Juana Lopez Member

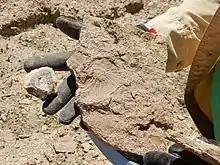
Concretion and ammonite cast from the Juana Lopez Member

The unit is highly fossiliferous. Fossils identified in the unit are primarily marine molluscs, including "Prinocyclus", "Inoceramus", "Ostrea", "Lopha lugubris", "Coilopoceras", "Hourcquia", and "Scaphites". The fossils indicate that the member is upper Turonian in age. Teeth of the shark "Ptychodus" are also found.